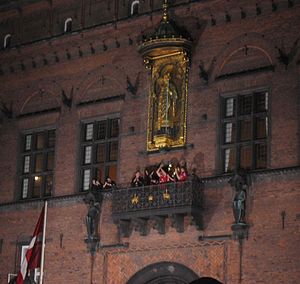
EM i håndbold 2008 (mænd)
Det danske landshold hyldes på Rådhuspladsen i København.
Europamesterskabet i håndbold 2008 for mænd var det 8. EM i håndbold for mænd. Mesterskabet blev vundet af Danmark. Slutrunden blev afviklet i Norge i perioden 17. – 27. januar 2008. Norge var EM-værtsland for første gang.